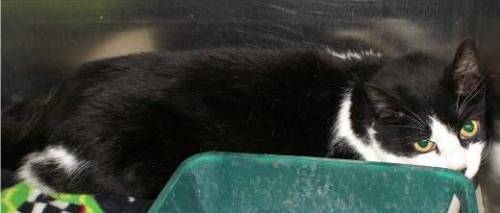
Label: cat